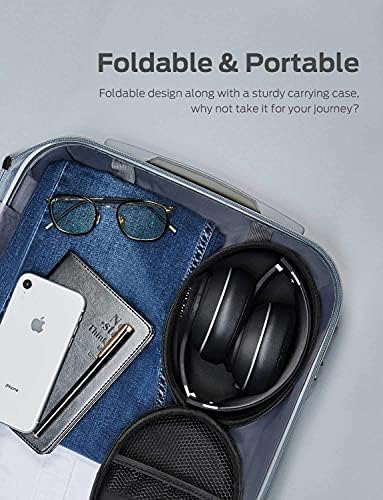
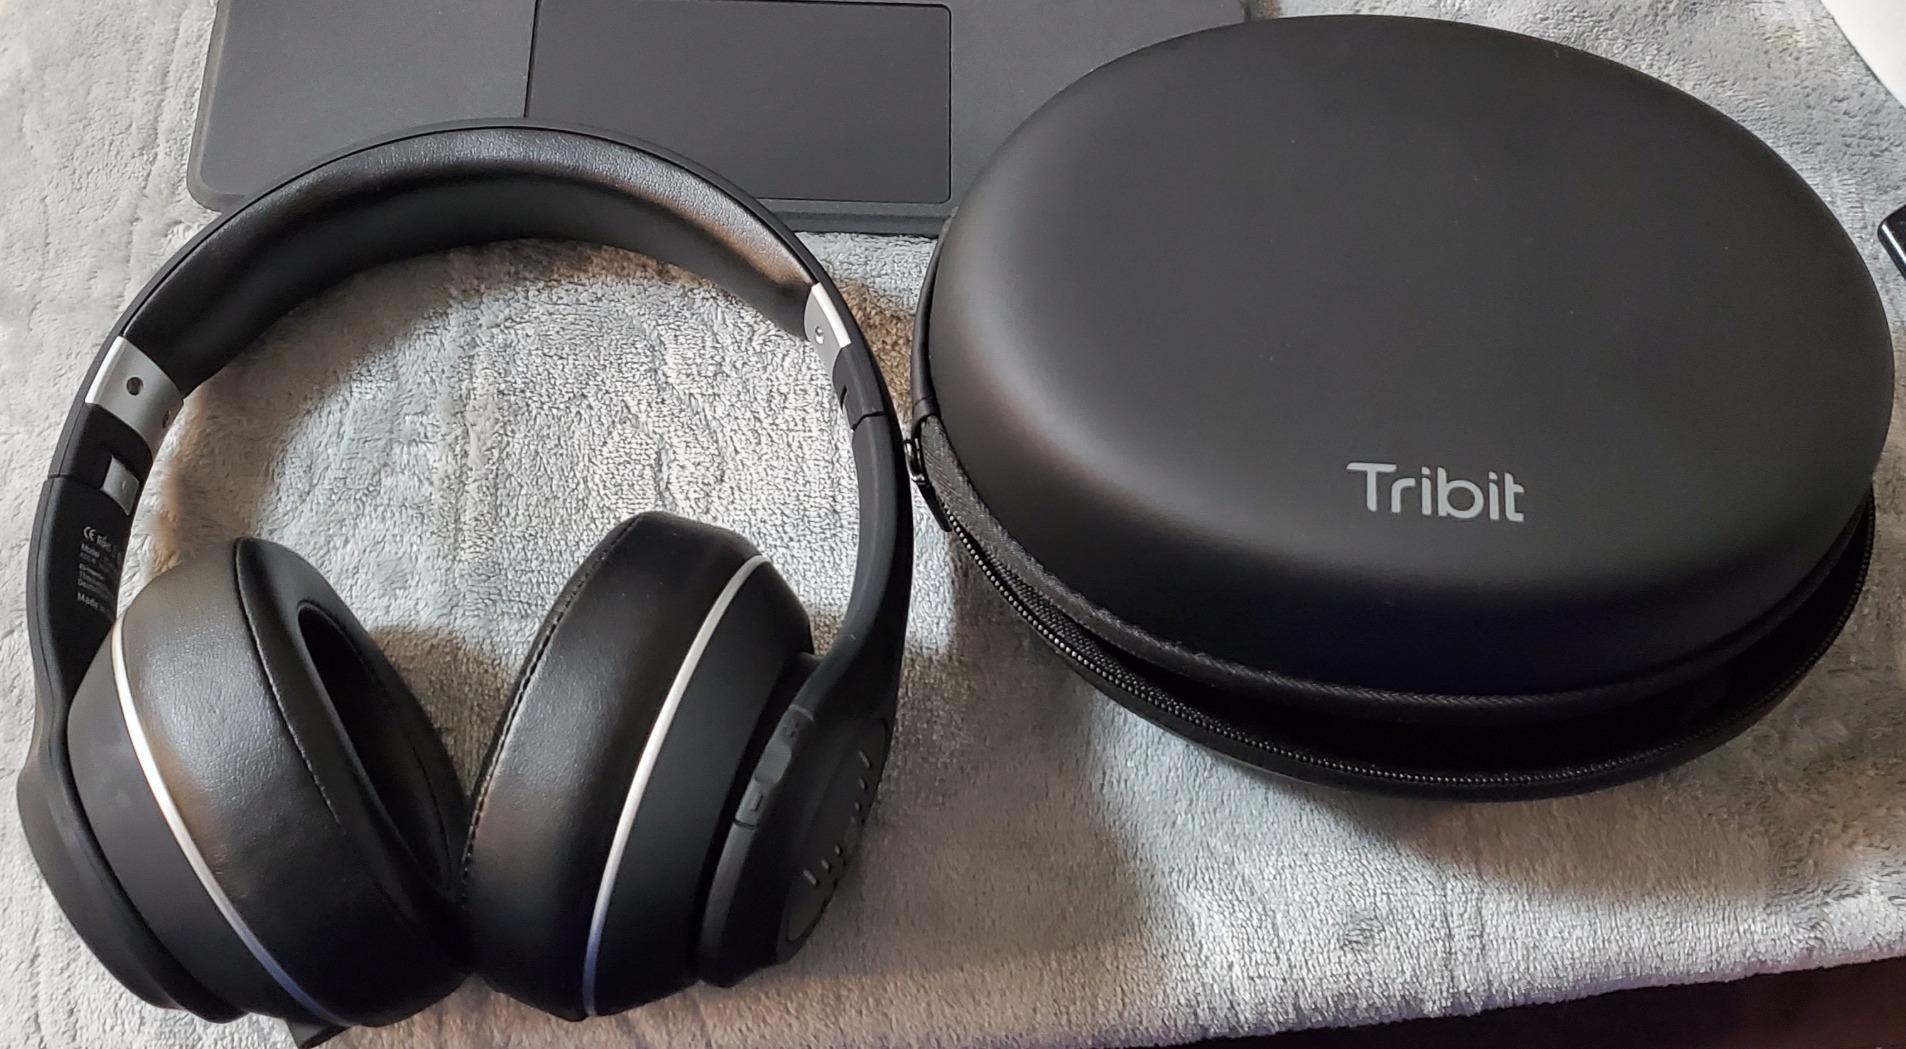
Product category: headphones
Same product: yes